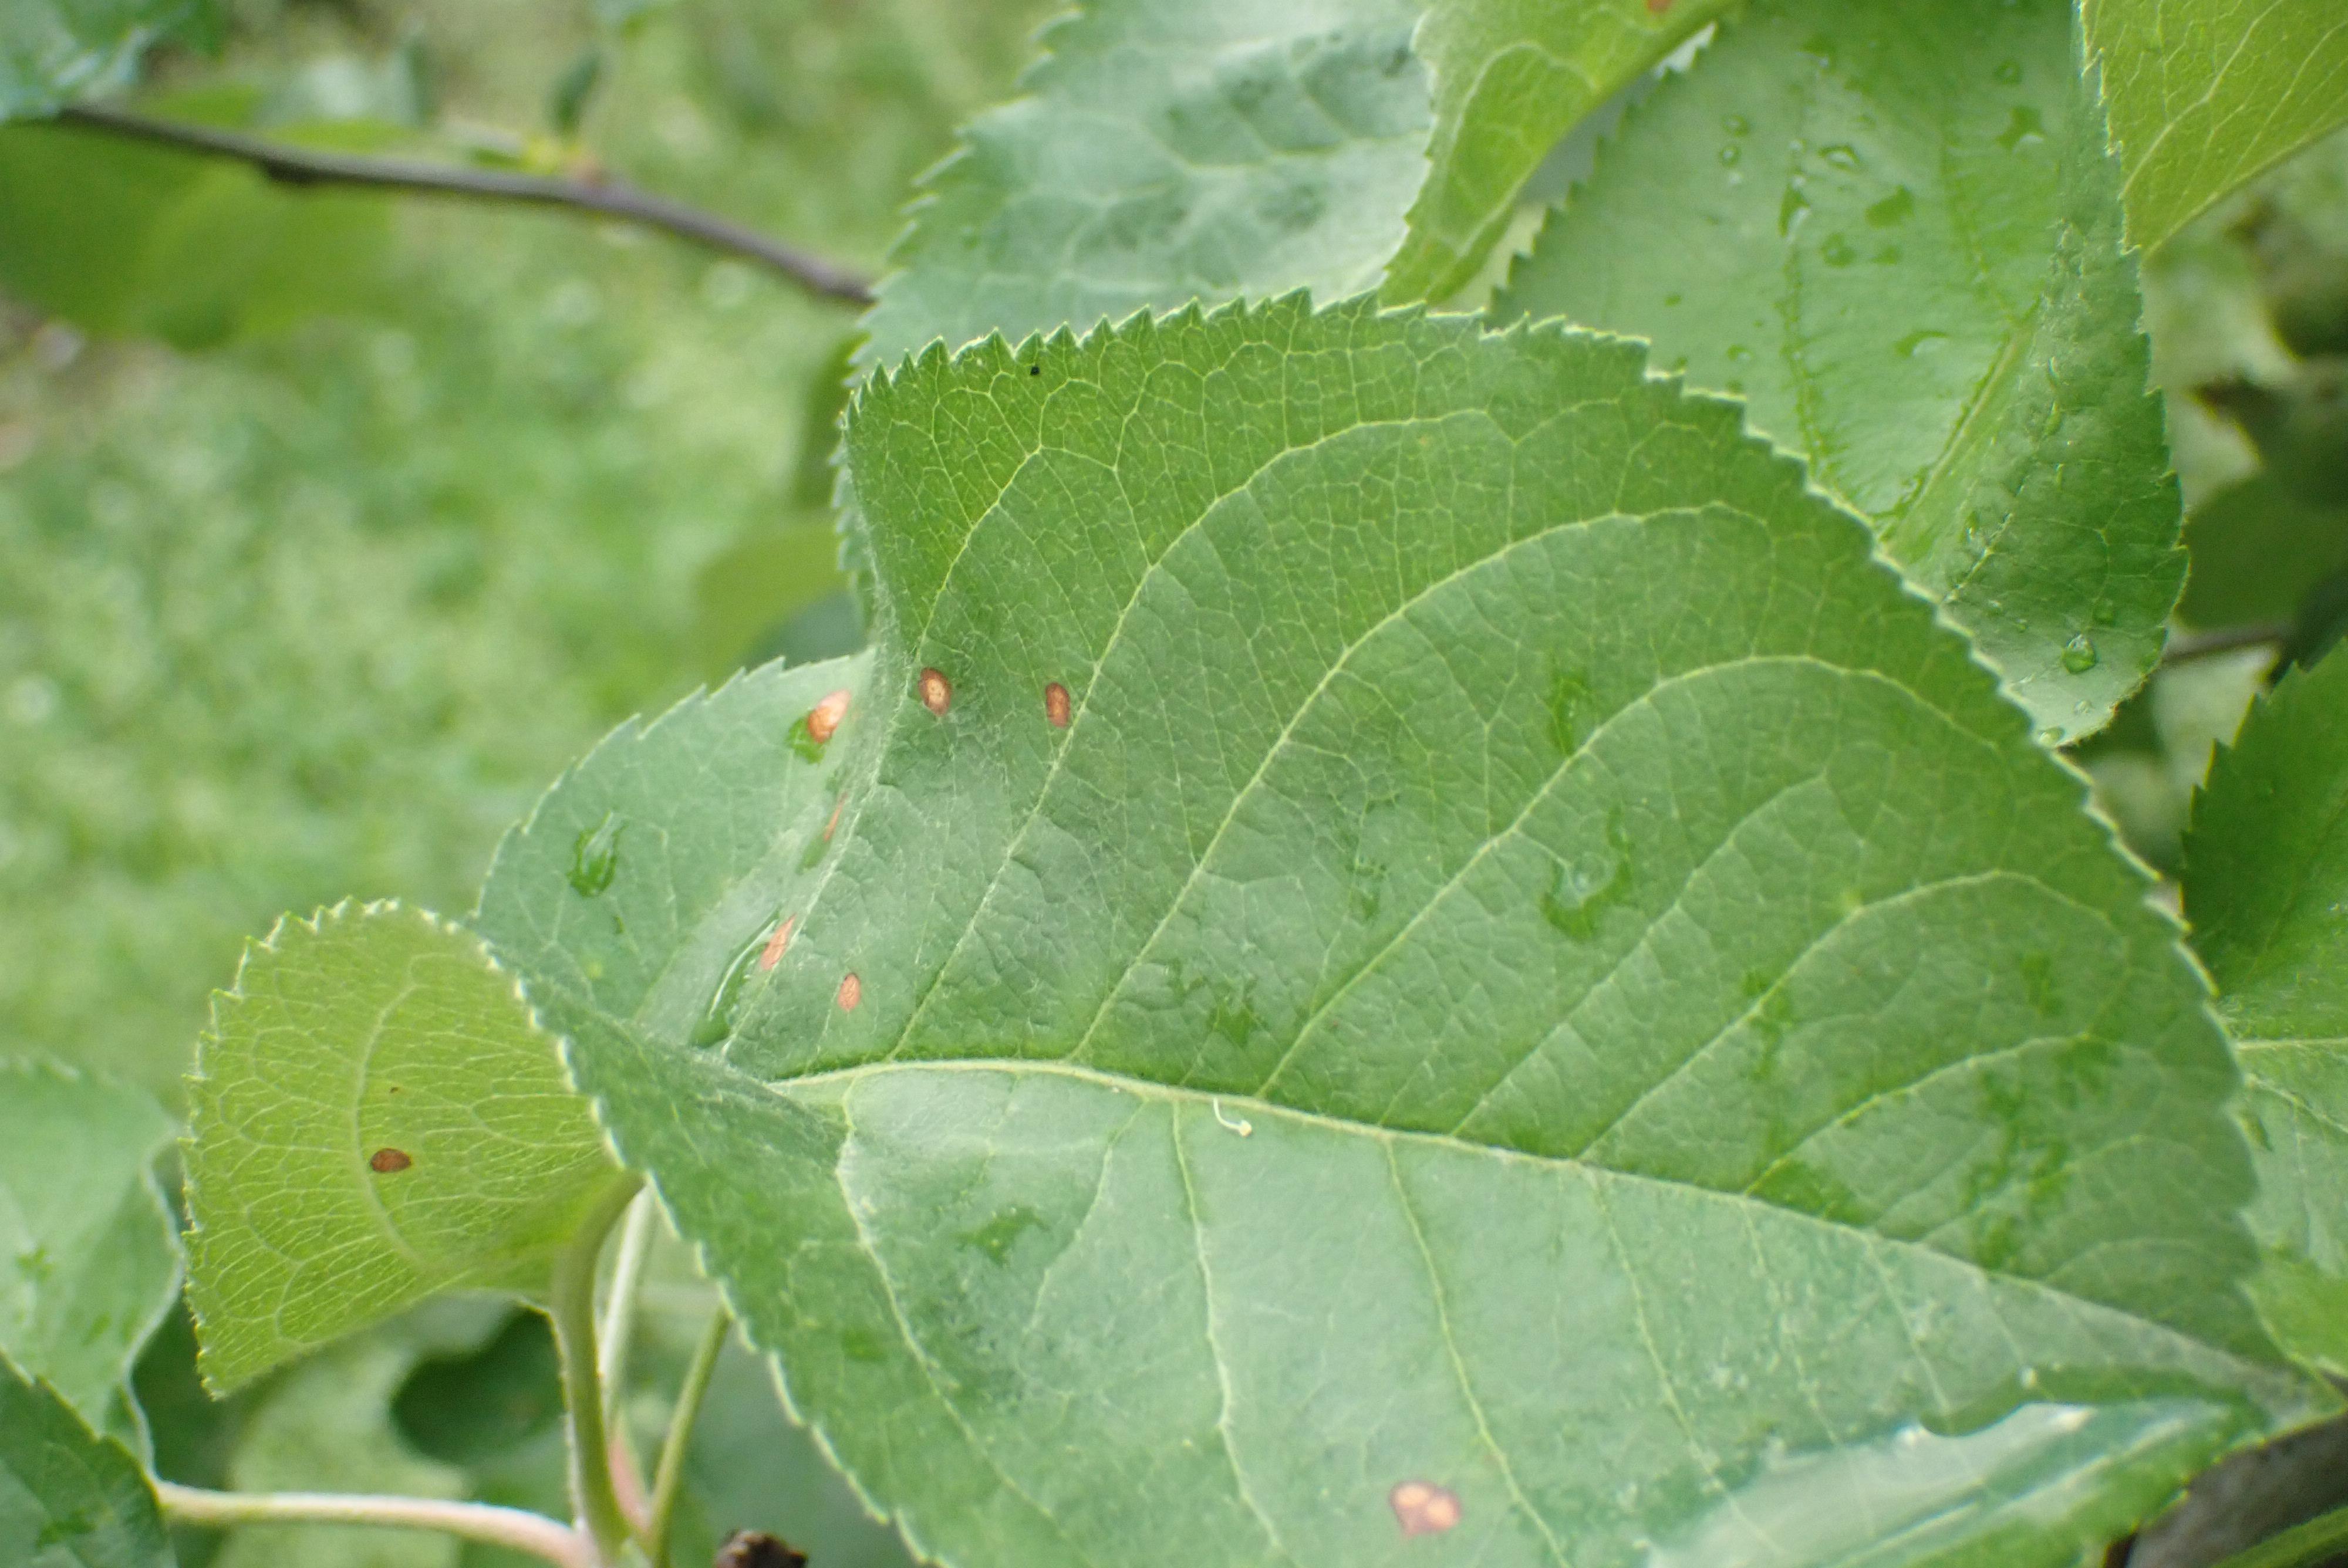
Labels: frog_eye_leaf_spot